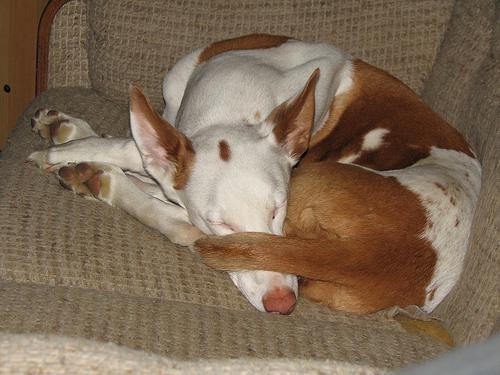
Ibizan_hound